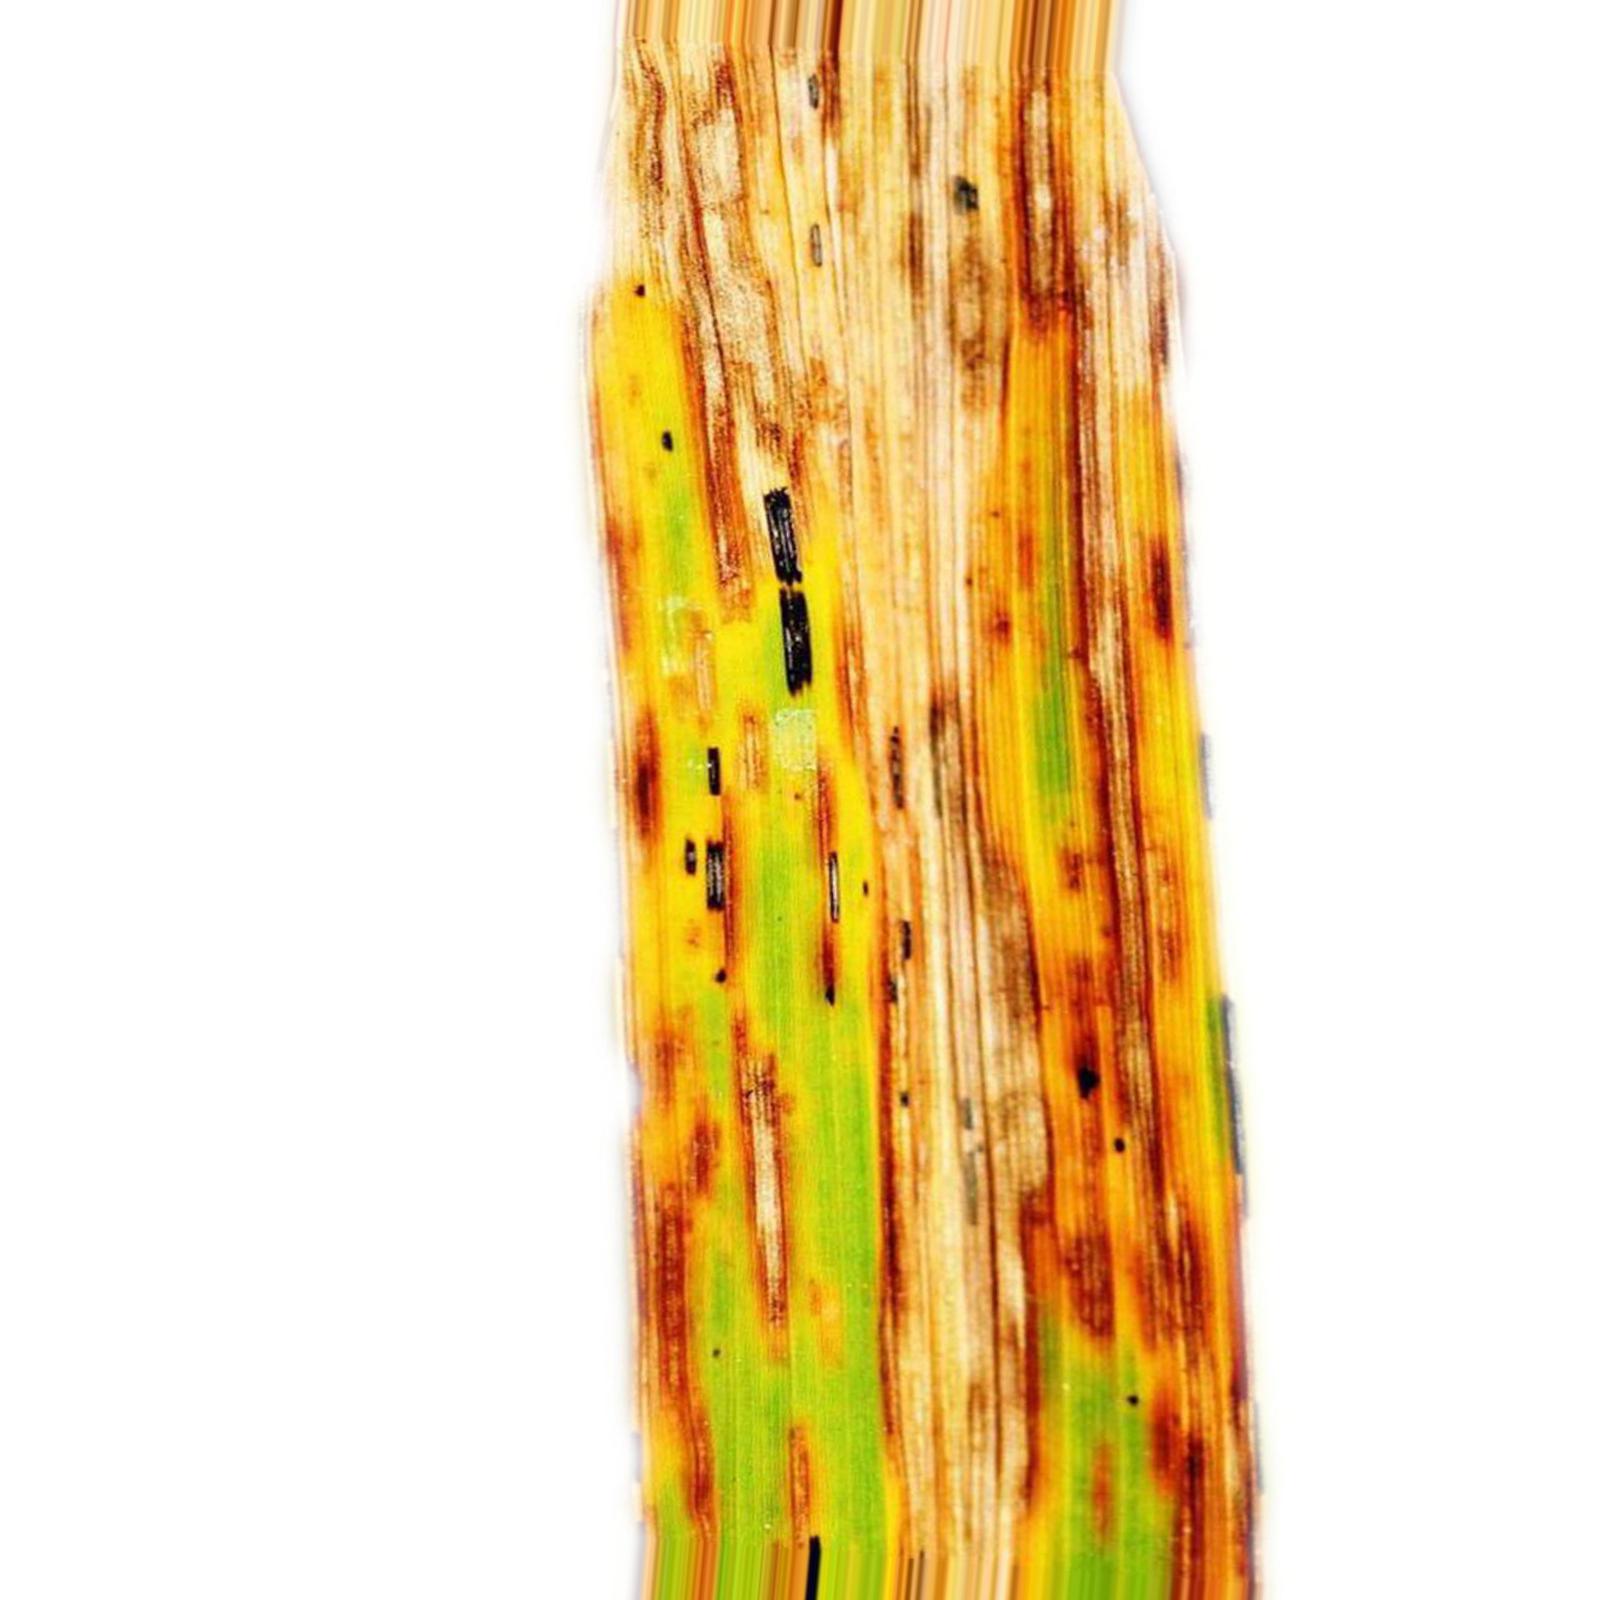
Nhãn: Bệnh Gạch Nâu ( Narrow Brown Spot )